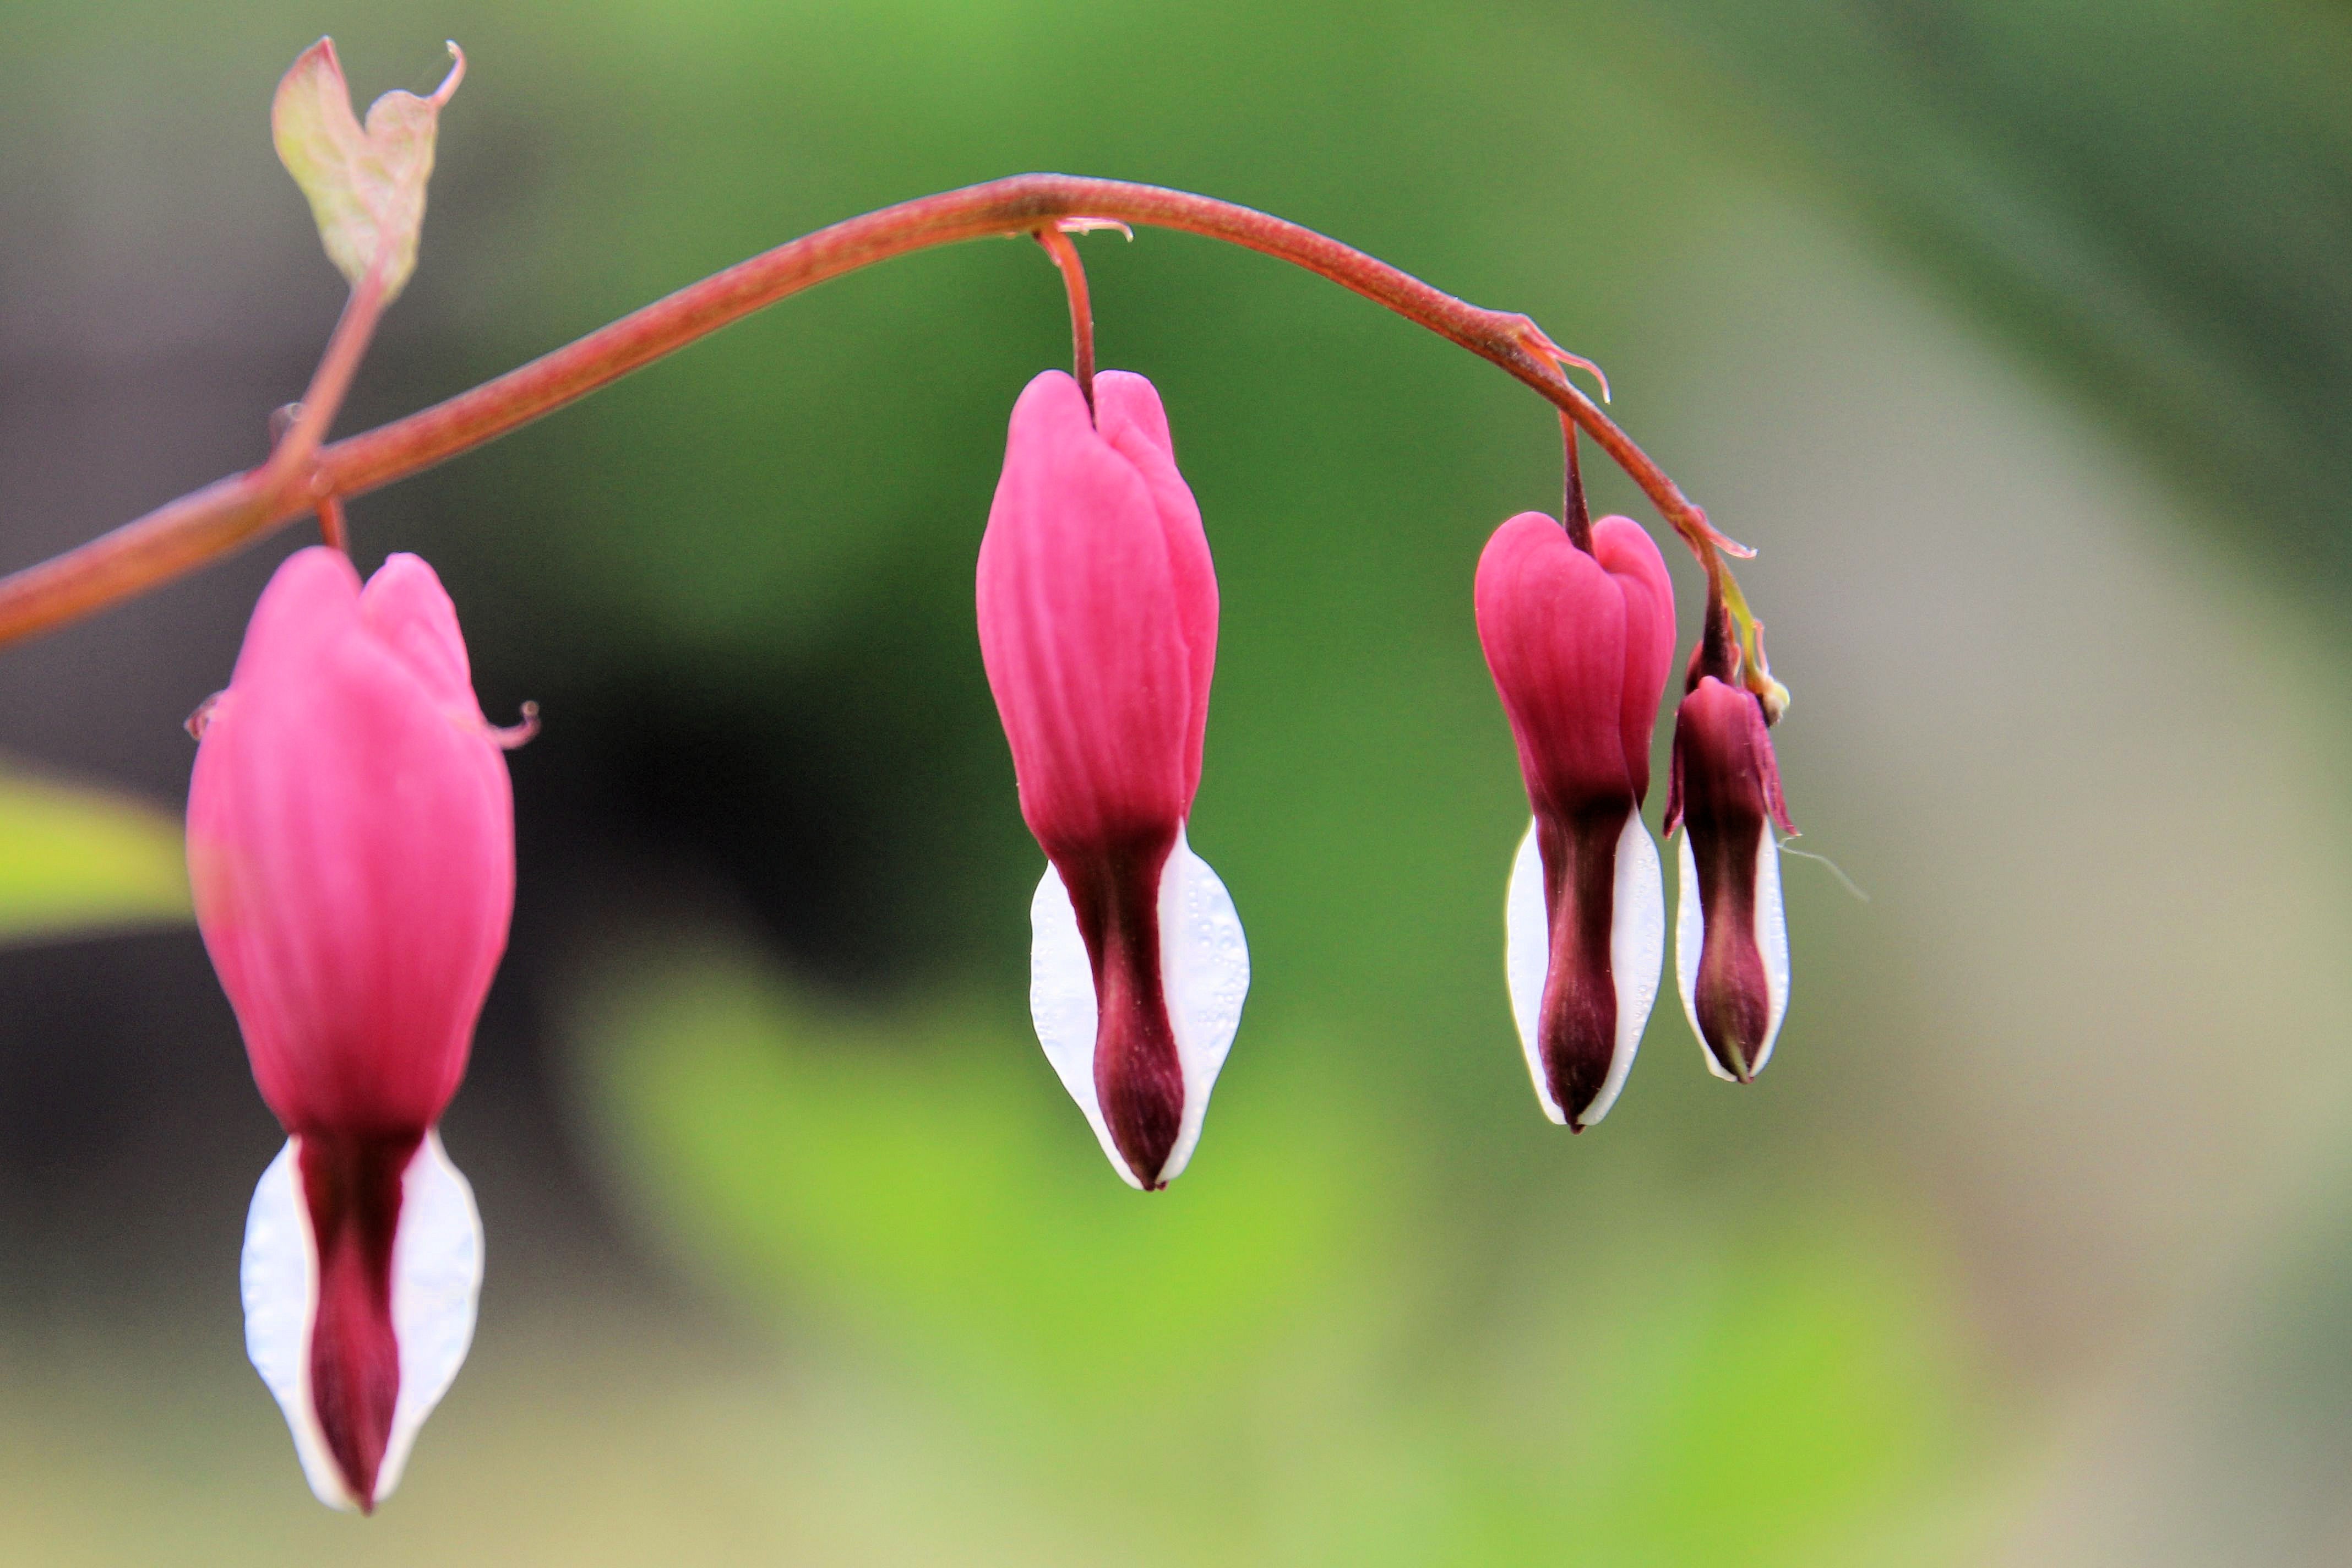
blossom, plant, leaf, flower, petal, red, botany, flora, wildflower, flowers, close up, bud, macro photography, flowering plant, bleeding heart, lamprocapnos spectabilis, plant stem, land plant